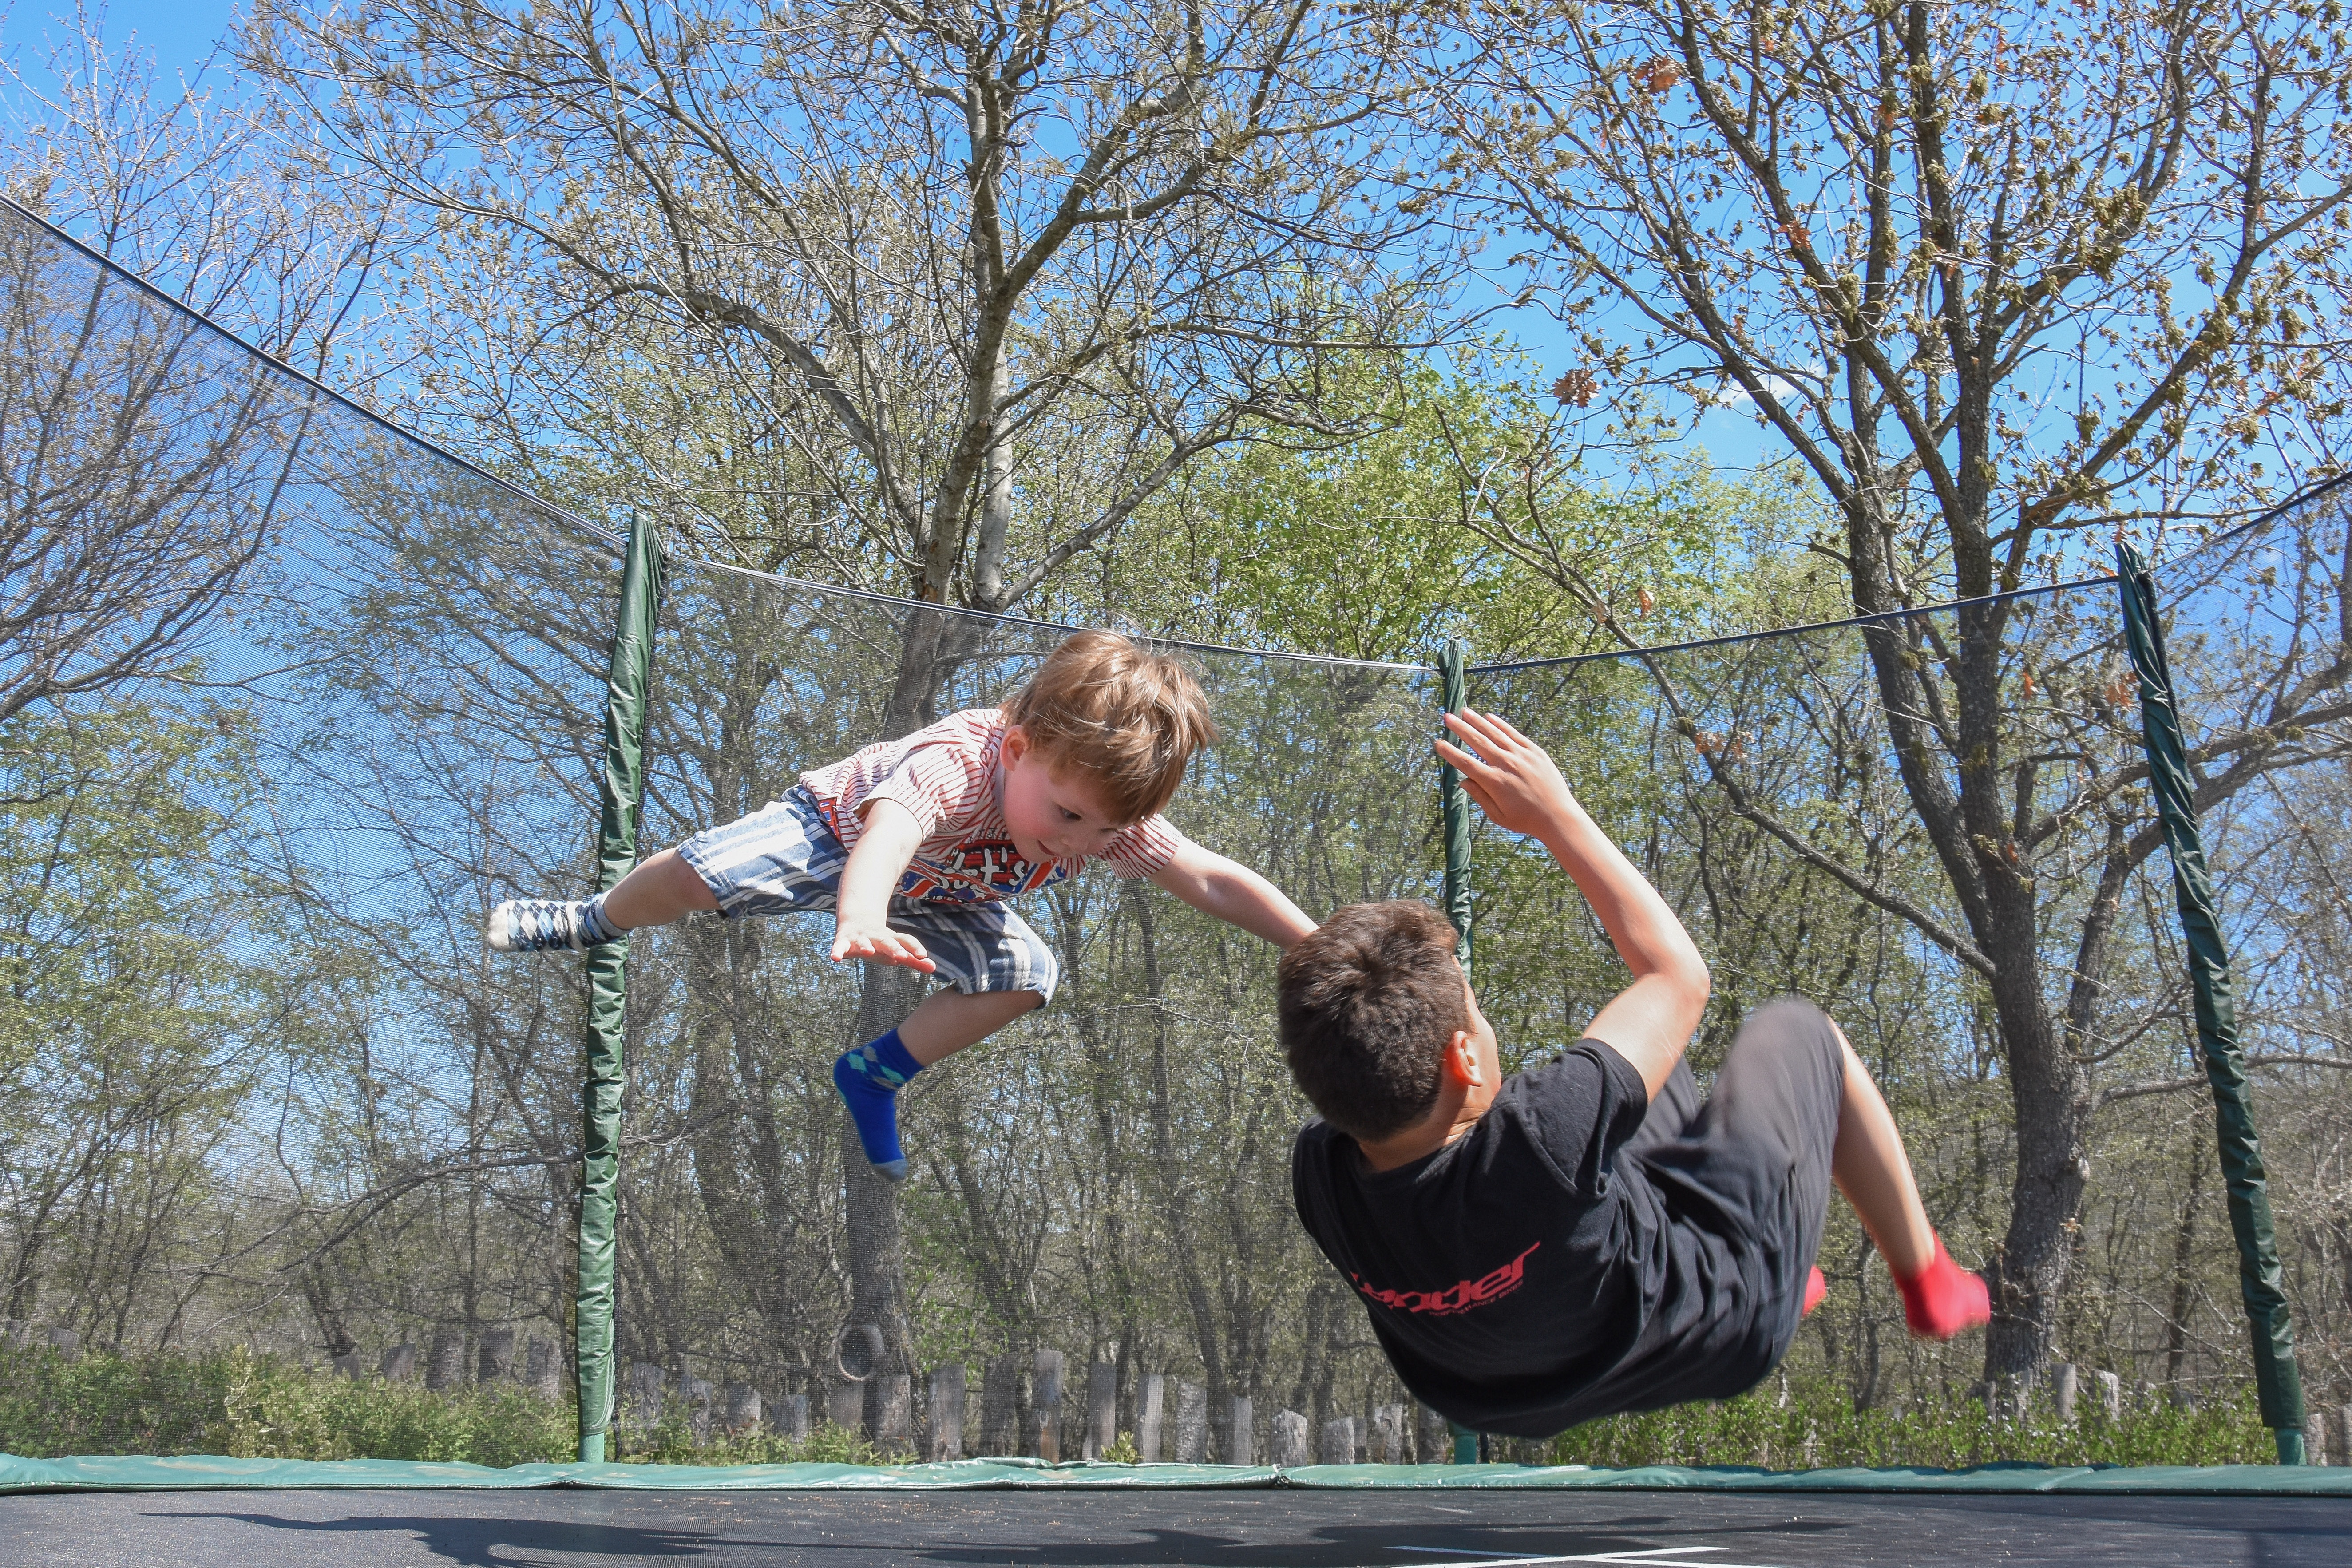
grass, outdoor, people, girl, play, boy, cute, summer, jumping, young, youth, child, playing, extreme sport, together, childhood, smiling, smile, cheerful, face, family, kids, children, fun, friends, happy, happiness, sports, little, joy, active, children playing, kids playing, physical exercise, human action, physical fitness